Phase-contrast microscopy

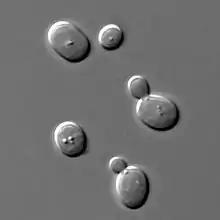
"S. cerevisiae" cells imaged by DIC microscopy

A quantitative phase-contrast microscopy image of cells in culture.